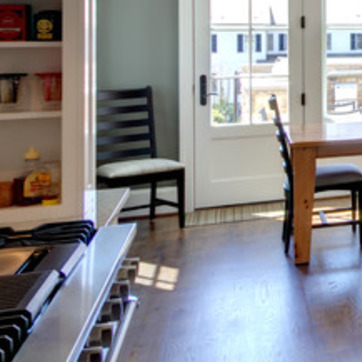
Material: wood